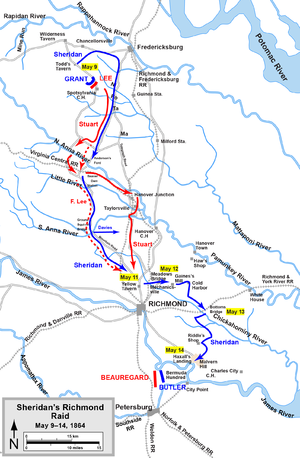
La bataille de Yellow Tavern est un combat de la guerre de Sécession. Elle a lieu le 11 mai 1864, en Virginie. Elle oppose la cavalerie de l'armée de l'Union et celle de l'armée confédérée, et reste célèbre en raison de la blessure mortelle reçue par le général de division confédéré J.E.B. Stuart lors des combats.